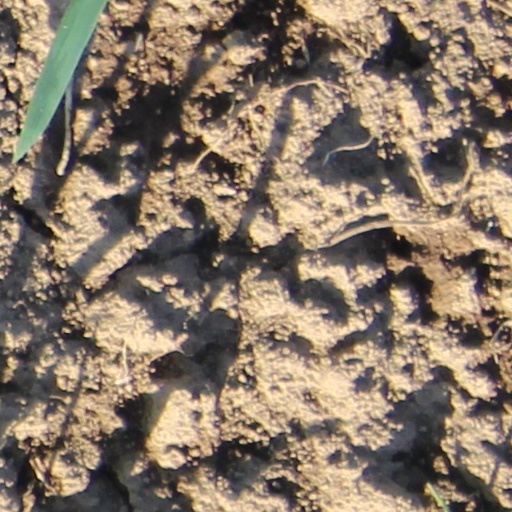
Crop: wheat